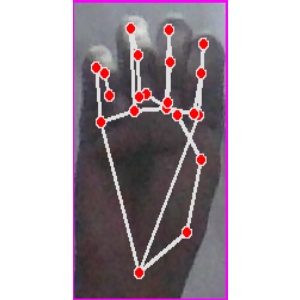
अक्षर: म